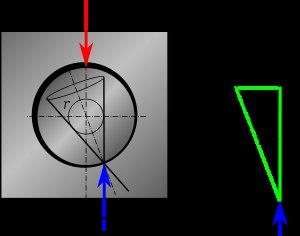
La résistance au pivotement désigne l'ensemble des phénomènes qui s'opposent au mouvement de rotation d'une pièce autour d'un axe. Il est différent de la résistance au roulement qui concerne le mouvement d'une roue par rapport à son support. Le couple de freinage, ou encore le couple maximum transmissible d'un embrayage ou d'un limiteur de couple sont des cas particuliers de résistance au pivotement.